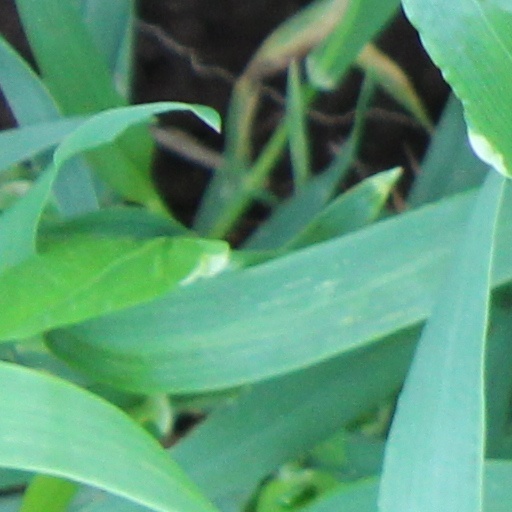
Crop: wheat